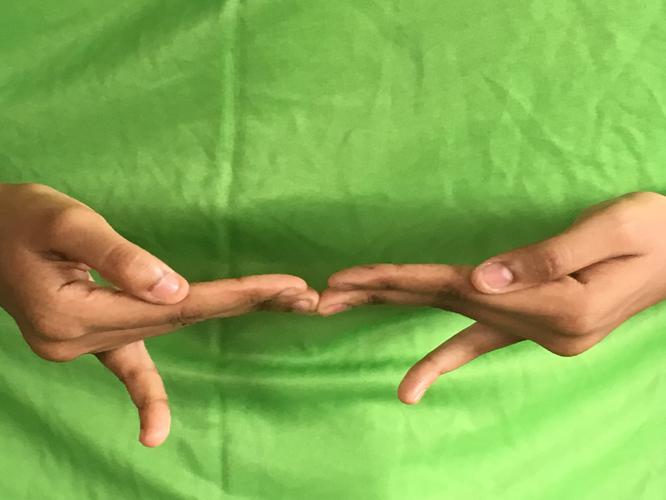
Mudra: Khatva
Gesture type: double_hand